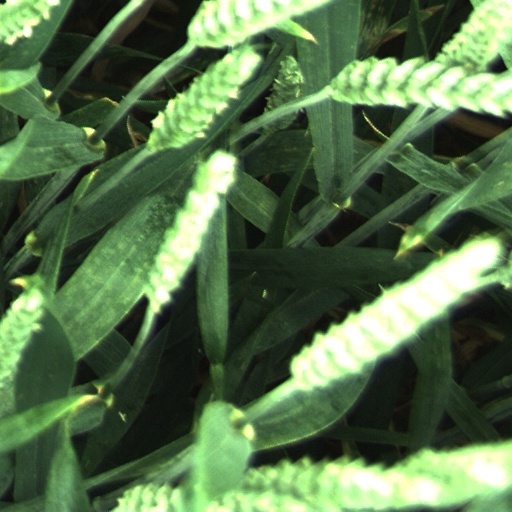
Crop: wheat